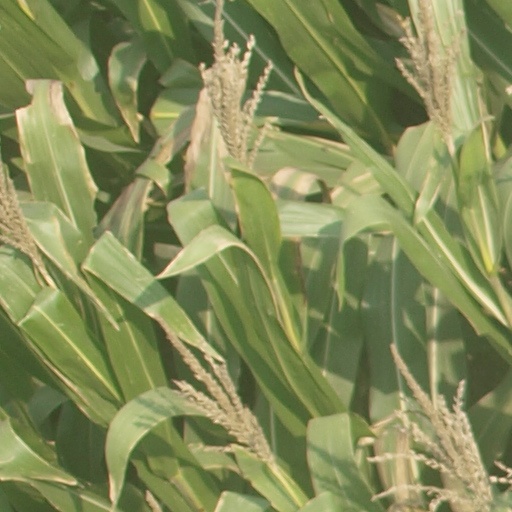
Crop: maize; corn